History of the Jews in Egypt

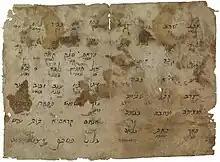
A Cairo Geniza fragment, dating to 1168–1204, with words in Arabic and their Romance translations, both in Hebrew script, believed to have been written by Maimonides. Cambridge University Library

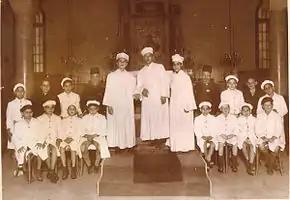
Egyptian Alexandria Jewish choir of Rabbin Moshe Cohen at Samuel Menashe synagogue. Alexandria.

At this time, Jews from North Africa came to settle in Egypt after the Fatimid conquest of Egypt in 969. These Jewish immigrants made up a significant amount of the population from all the Jews living in Egypt. Due to the discovery of the Cairo Geniza documents at the end of the 19th century, a lot is known about Egyptian Jews. From private records, letters, public records, and documents, these sources held the information about the society of the Egyptian Jews.